Clement Conger

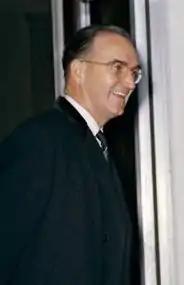
Conger in November 1961

Clement Ellis Conger (October 15, 1912 – January 11, 2004) was an American museum curator and public servant. He served as director of the Office of Fine Arts at the U.S. Department of State, where he worked as curator of both the Diplomatic Reception Rooms and Blair House. He also served as Curator of the White House under U.S. Presidents Nixon, Ford, Carter, and Reagan. Prior to working as a curator, Conger served as a Foreign Service Officer, as the Deputy Chief of Protocol of the United States, and as Assistant Secretary of the Combined Chiefs of Staff.